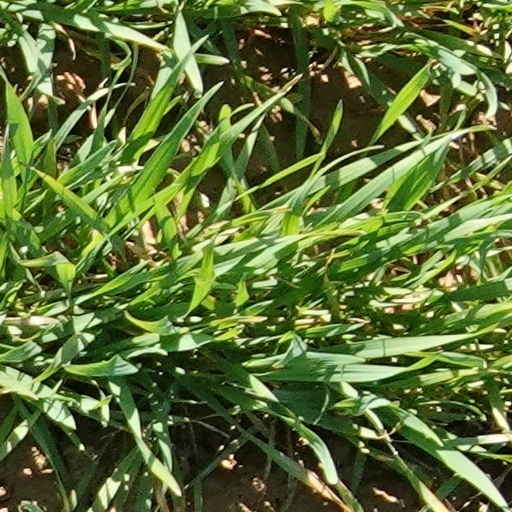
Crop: wheat